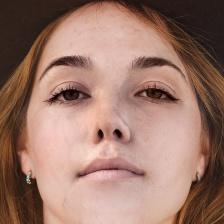
Label: faces